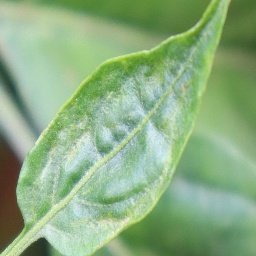
Label: mites_and_trips